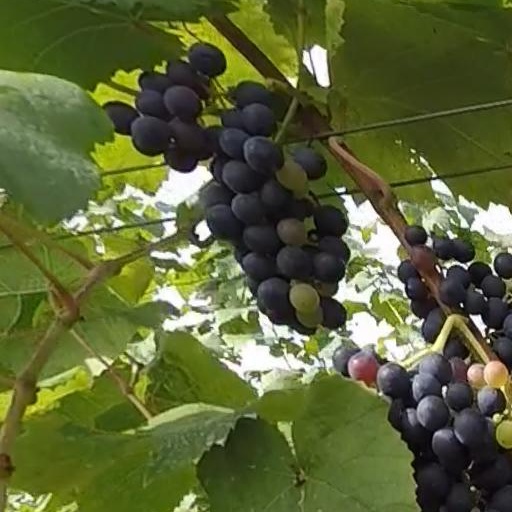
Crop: grape